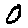
Label: 0